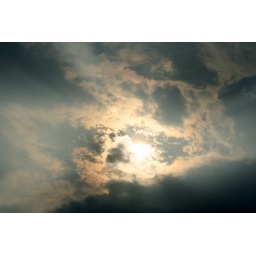
Seen out of my office window in Windsor, CT - Monday, August 7th